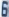
Number: 6